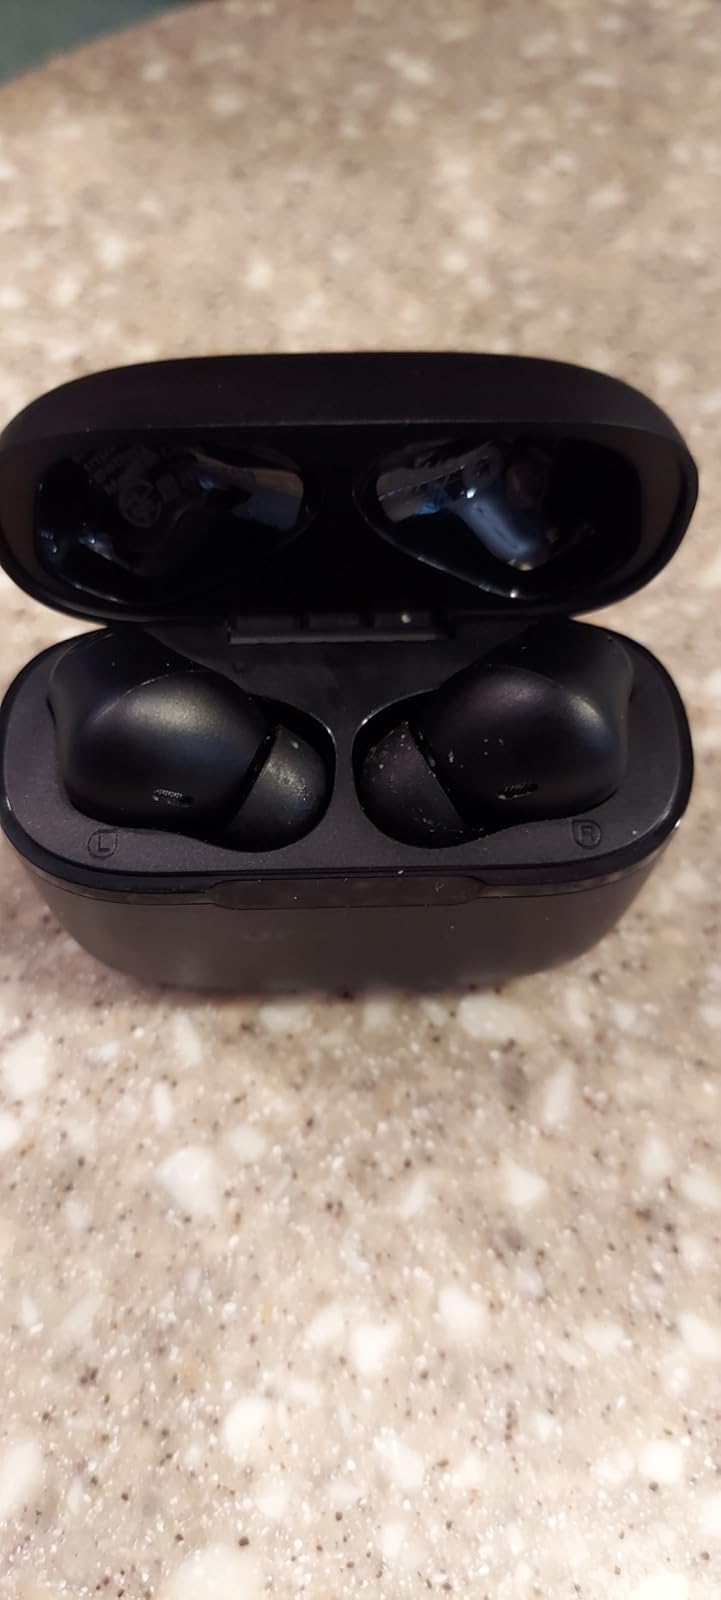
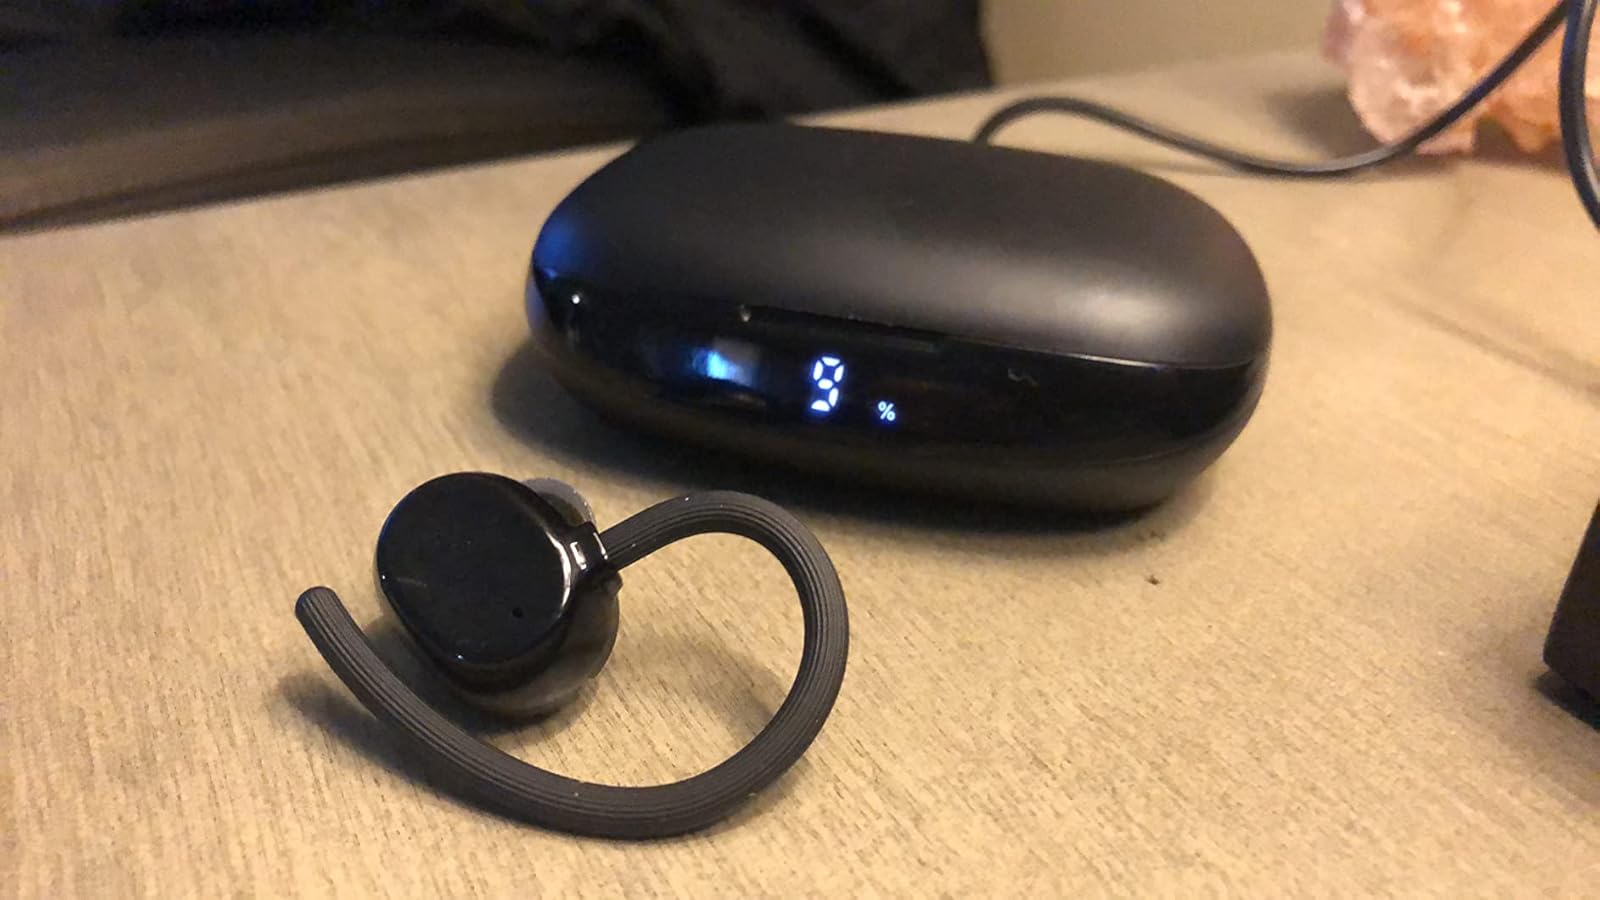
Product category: earbuds
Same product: no